Oyilattam

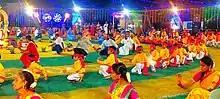
Oyilattam

Oyilattam (Meaning: dance of grace) is a folk dance with origins in the Madurai region of Tamil Nadu. The dance has its origins in southern Tamil Nadu and is primarily performed in Madurai district, Tirunelveli district and Tiruchirapalli district. It was traditionally a dance where a few men would stand in a row with two kerchiefs perform rhythmic steps to the musical accompaniment, with the number of dancers increasing; over the past ten years women have also started performing this dance. Typically, the musical accompaniment is the Thavil and the performers have coloured handkerchiefs tied to their fingers and wear ankle bells. Oyilattam is one of the folk arts identified for mainstreaming by the Tamil university. Mainly Oyilattam is performed at village festivals. It is a dance used after harvest to protect the grains from birds.